Cozmo

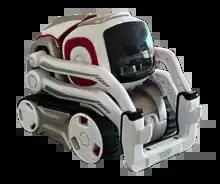
The first Cozmo model

Cozmo is a miniature robot created by the defunct company Anki. Cozmo's base model, is a small, white and gray robot with red highlights. It makes use of distinct expressions, dubbed the "emotion engine", in order to mimic human emotion. Later editions came in red and white, gray and black and another in blue.